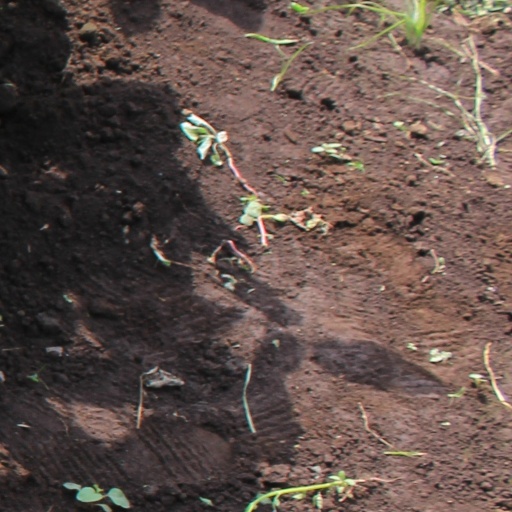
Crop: soybean